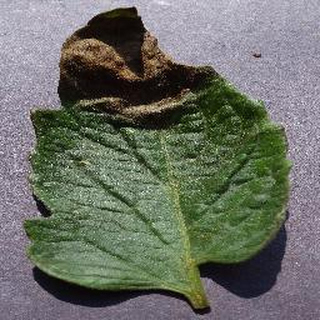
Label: tomato_late_blight